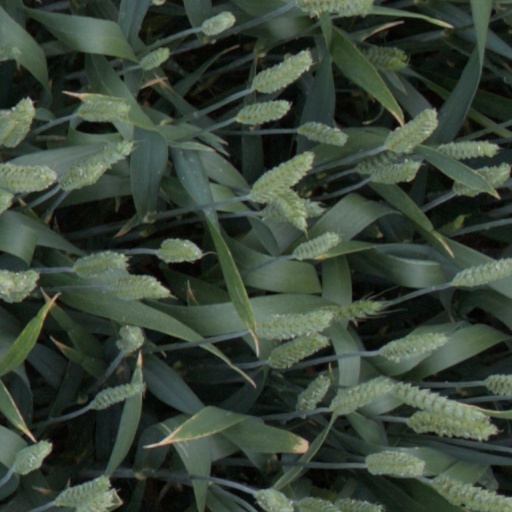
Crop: wheat